Sunscreen

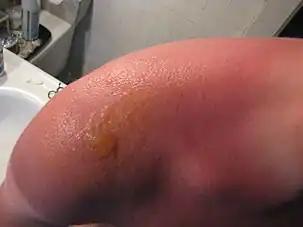
Sunscreen helps prevent sunburn, such as this, which has blistered.

The sun protection factor (SPF rating, introduced in 1974) is a measure of the fraction of sunburn-producing UV rays that reach the skin. For example, "SPF 15" means that of the burning radiation will reach the skin, assuming sunscreen is applied evenly at a thick dosage of 2 milligrams per square centimeter (mg/cm). It is important to note that sunscreens with higher SPF do not last or remain effective on the skin any longer than lower SPF and must be continually reapplied as directed, usually every two hours.